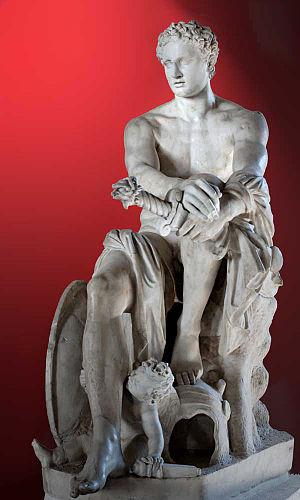
Arès Ludovisi. Marbre du Pentélique, copie romaine d'un original grec de 320 av. J.-C. environ. Quelques restaurations du Bernin en marbre de Cararre, 1622. Italiano: Cosiddetto ""Ares Ludovisi"" o ""Marte Ludovisi"". Marmo pentelico, copia romana del 320 a.C ca. Alcuni restauri del 1622, in marmo di Carrara (per esempio l'elsa della spada), sono opera di Gian Lorenzo Bernini. Di recente è stato proposto di identificare la statua come parte di un gruppo composto da Achille con a fianco la madre Teti."